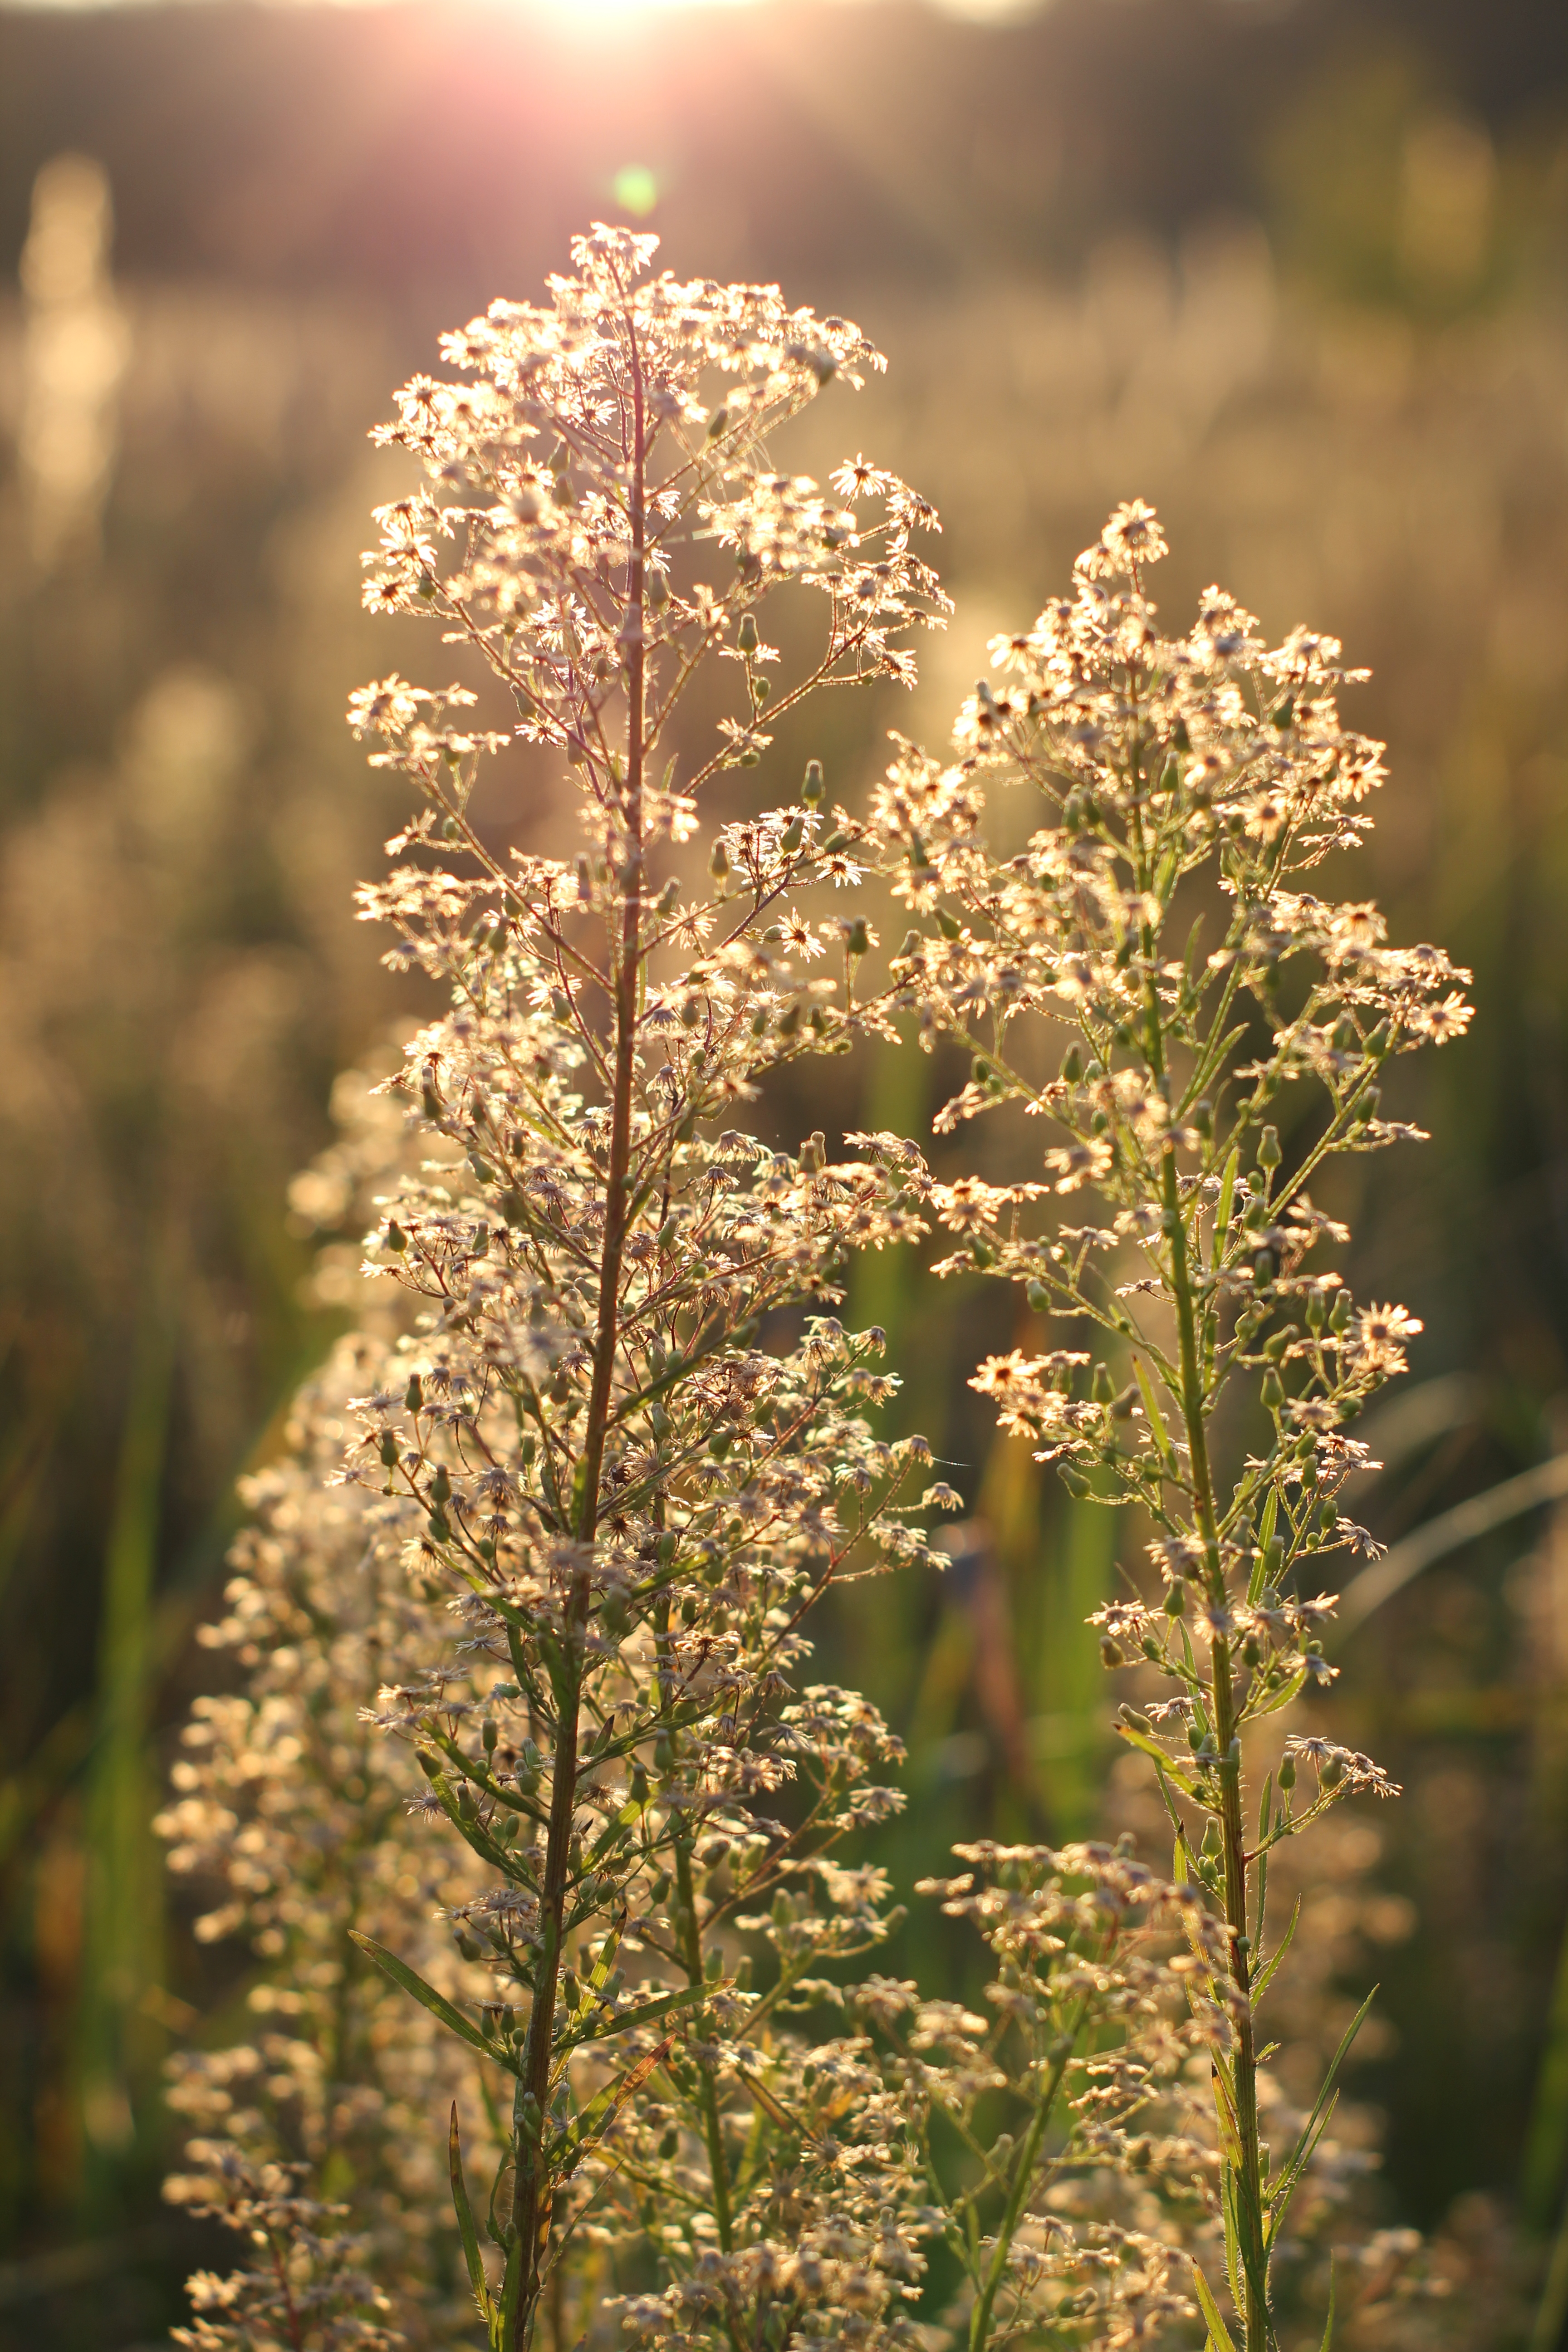
landscape, field, nature, tree, green, grass, forest, trees, sunrise, sun, leaves, flowers, branch, plant, sunlight, morning, spring, twig, moisture, blossom, autumn, plant stem